Islands of the Forth

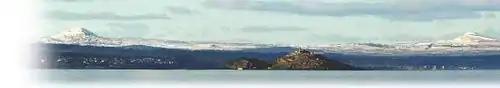
View of a snow-covered Fife, with Inchkeith in the foreground, from Portobello, Edinburgh.

Alloa Inch is an island in the tidal reaches of the River Forth near Alloa that consists of reed beds and salt marshes. There is a derelict farmhouse on the island and the Scottish Wildlife Trust has managed the island as a nature reserve since 1996. Just upstream is the smaller Tullibody Inch – both are part of the Firth of Forth SSSI, which also includes the John Muir Country Park.